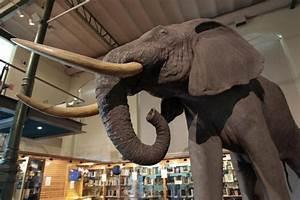
elephant